Ice

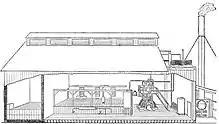
Layout of a late 19th-century ice factory

Ice pellets (METAR code "PL") are a form of precipitation consisting of small, translucent balls of ice, which are usually smaller than hailstones. This form of precipitation is also referred to as "sleet" by the United States National Weather Service. (In British English "sleet" refers to a mixture of rain and snow.) Ice pellets typically form alongside freezing rain, when a wet warm front ends up between colder and drier atmospheric layers. There, raindrops would both freeze and shrink in size due to evaporative cooling. So-called snow pellets, or graupel, form when multiple water droplets freeze onto snowflakes until a soft ball-like shape is formed. So-called "diamond dust", (METAR code "IC") also known as ice needles or ice crystals, forms at temperatures approaching due to air with slightly higher moisture from aloft mixing with colder, surface-based air.